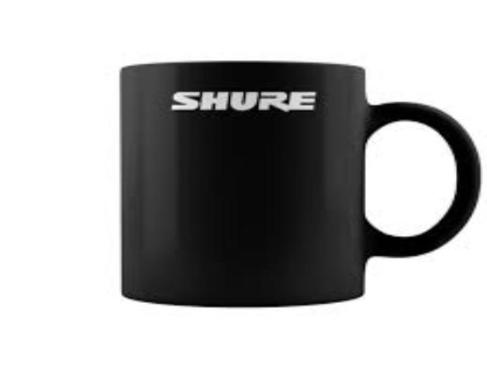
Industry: Clothes